Apex, North Carolina

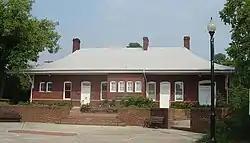
Apex Union Depot, built in 1914

In 1869, the Chatham Railroad, connecting Chatham County with Raleigh, was completed. At the highest point of the line, which railroad workers dubbed the "apex of the grade", existed a pond. Trains leaving out of Chatham would stop at the pond to replenish their water. A community began to grow around the stop, which the railroad workers called Apex. The town of Apex was incorporated in 1873. The pond was eventually drained by culverts and ceased to exist by 1900.